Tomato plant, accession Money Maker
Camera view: tilt-top (135 deg); turntable rotation: 240 degrees
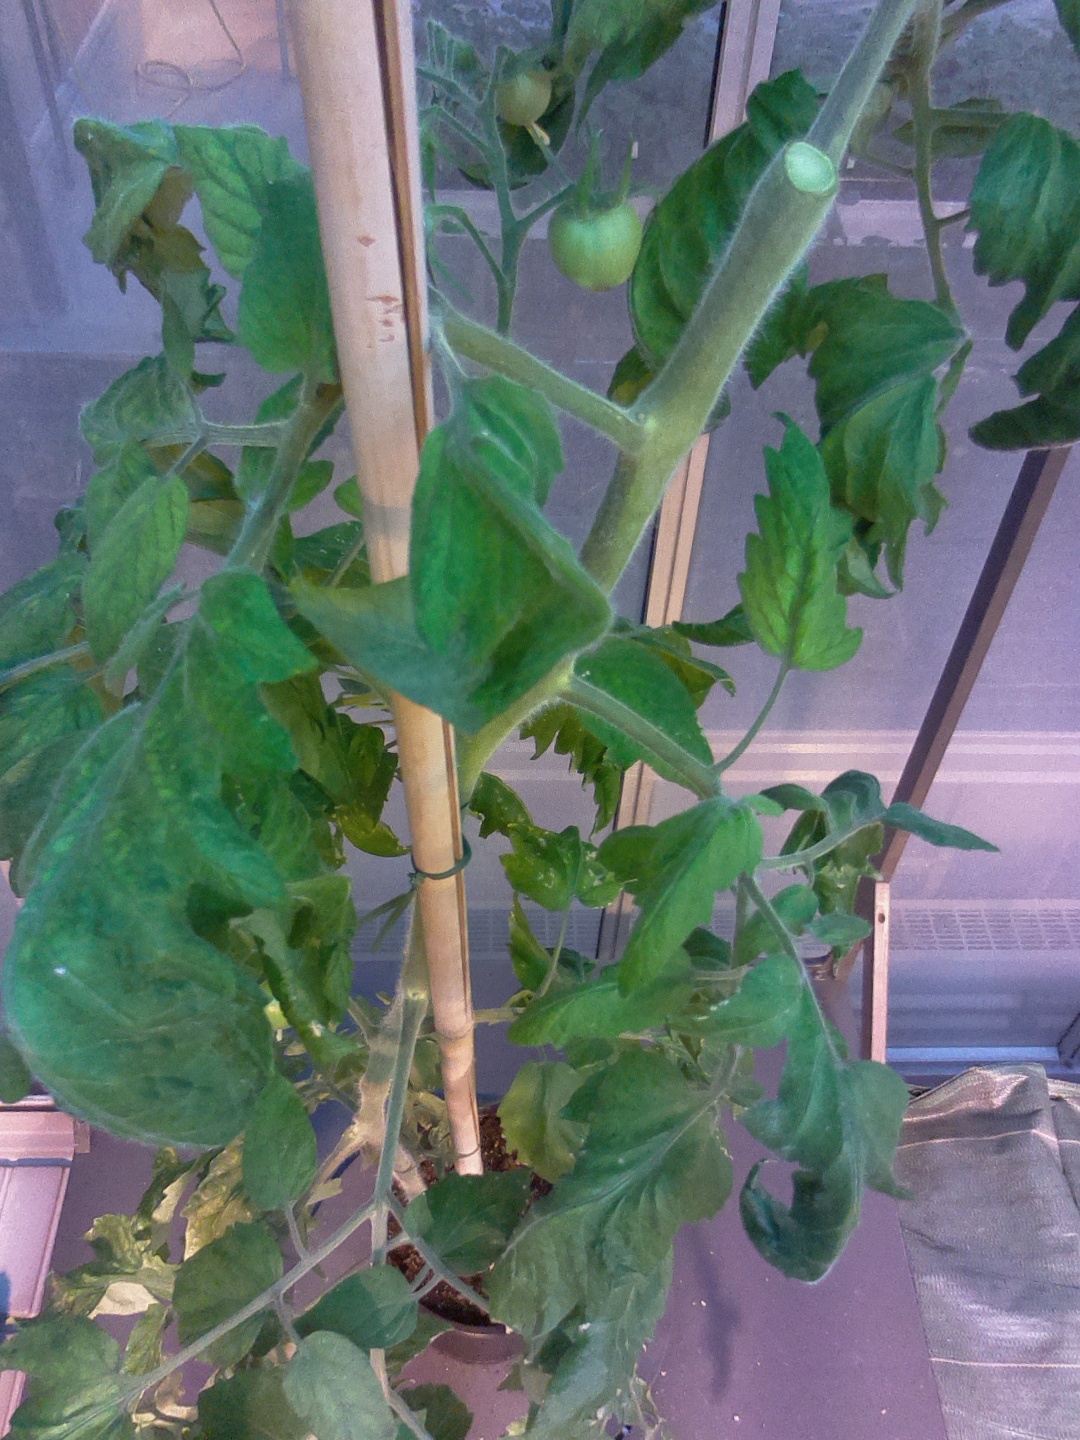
BBCH growth stage 72: 20%-30% of final fruit size